Low Yok Lin

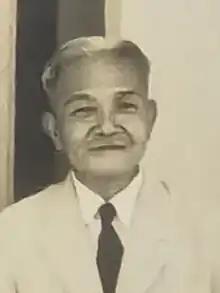
Undated photo of Low Yok Lin

Yok Lin had an entry in the "Biographies of Prominent Personalities in Nanyang", a document cited by academic circles as an important resource for historical researchers interested in Chinese figures in Nanyang .. It consists of a distinguished compilation of Chinese figures in Southeast Asia.